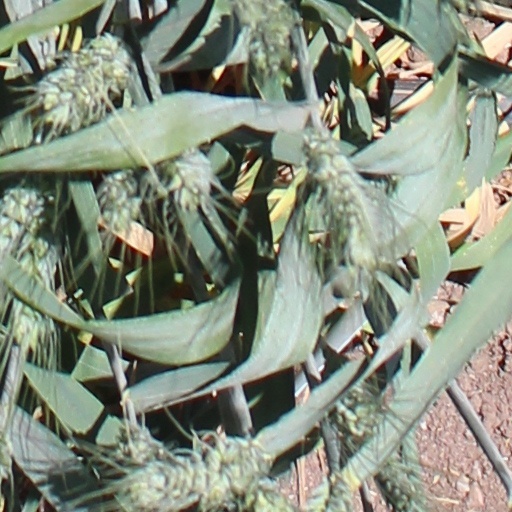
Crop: wheat